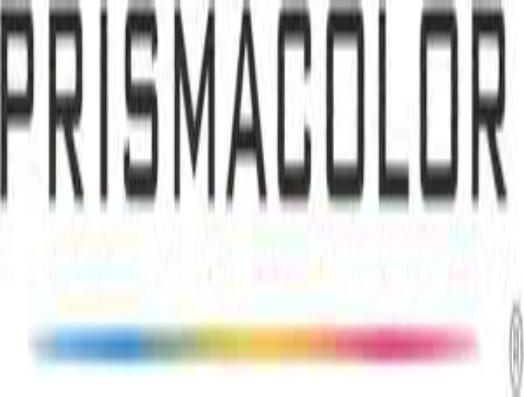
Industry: Necessities